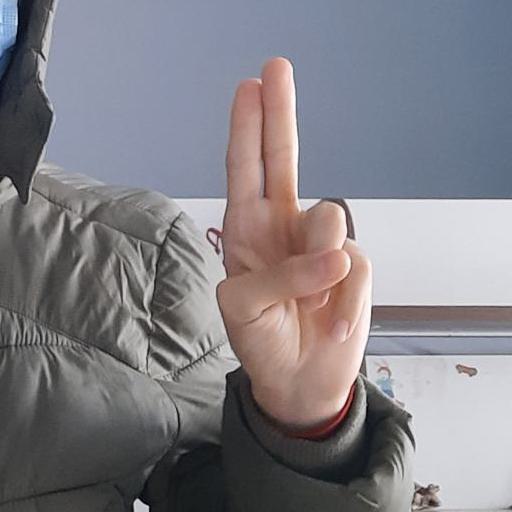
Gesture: two_up